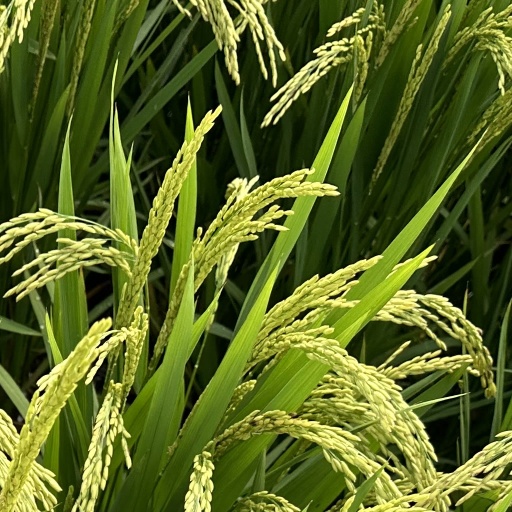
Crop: rice